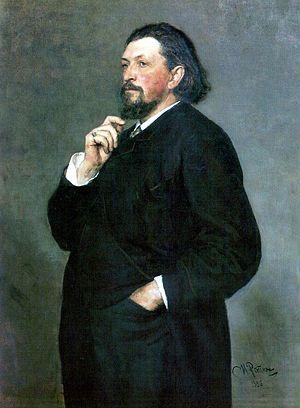
Alexandre Konstantinovitch Glazounov est un compositeur russe, professeur de musique et chef d'orchestre de la fin de la période romantique russe.
Mitrofan Petrovitch Belaïev, né le 10 février 1836 à Saint-Pétersbourg et mort le 22 décembre 1903 à Saint-Pétersbourg, est un éditeur de musique russe, un grand mécène, et le propriétaire d'une grande entreprise de bois en Russie. Il est également le fondateur du cercle Belaïev, une société de musiciens russes dont les membres comprenaient entre autres Nikolaï Rimski-Korsakov, Alexandre Glazounov et Anatoli Liadov. Son nom est souvent transcrit Belaieff ou Belyayev. En 1886, le célèbre peintre russe Ilia Répine a fait un portrait de Belaïev.
Nikolaï Andreïevitch Rimski-Korsakov, né le 6 mars 1844 à Tikhvine et mort le 8 juin 1908 à Lioubensk, fut avec Tchaïkovski l'un des plus grands compositeurs russes de la seconde moitié du XIXᵉ siècle. Il fit partie du « Groupe des Cinq » et fut professeur de musique, d'harmonie et d'orchestration au conservatoire de Saint-Pétersbourg.